Alec Fong Lim

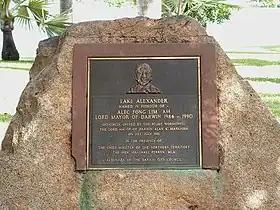
Alec Fong memorial.

Alexander Fong Lim AM (鄺鴻銓, 18 February 1931 – 3 September 1990) was the eleventh Lord Mayor of the City of Darwin, the capital city of the Northern Territory of Australia. He served as Lord Mayor from 1 June 1984 to 9 August 1990. Notably he was also the first Chinese Australian Lord Mayor and was awarded the Order of Australia in 1986 for services to the community and local government.